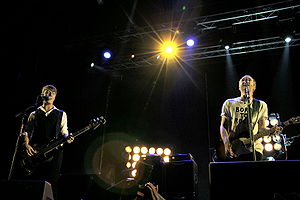
Travis
"Travis er et britisk rockband, der blev dannet i 1997. Bandet debuterede med det britrockede album Good Feeling i 1997, der med hjælp fra singlerne ""Happy"" og ""Tied to the '90s"" nåede top ti på den britiske albumhitliste. Radiostationerne tog dog ikke albummet til sig, og derfor endte det samlede salgstal på beskedne 40.000.